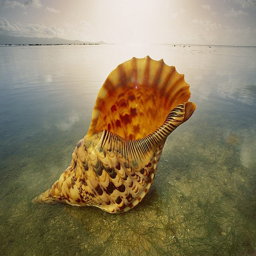
beautiful shell by the sea